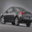
Label: automobile